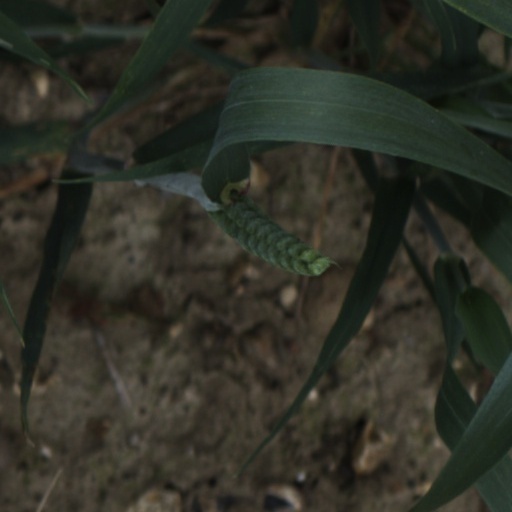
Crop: wheat